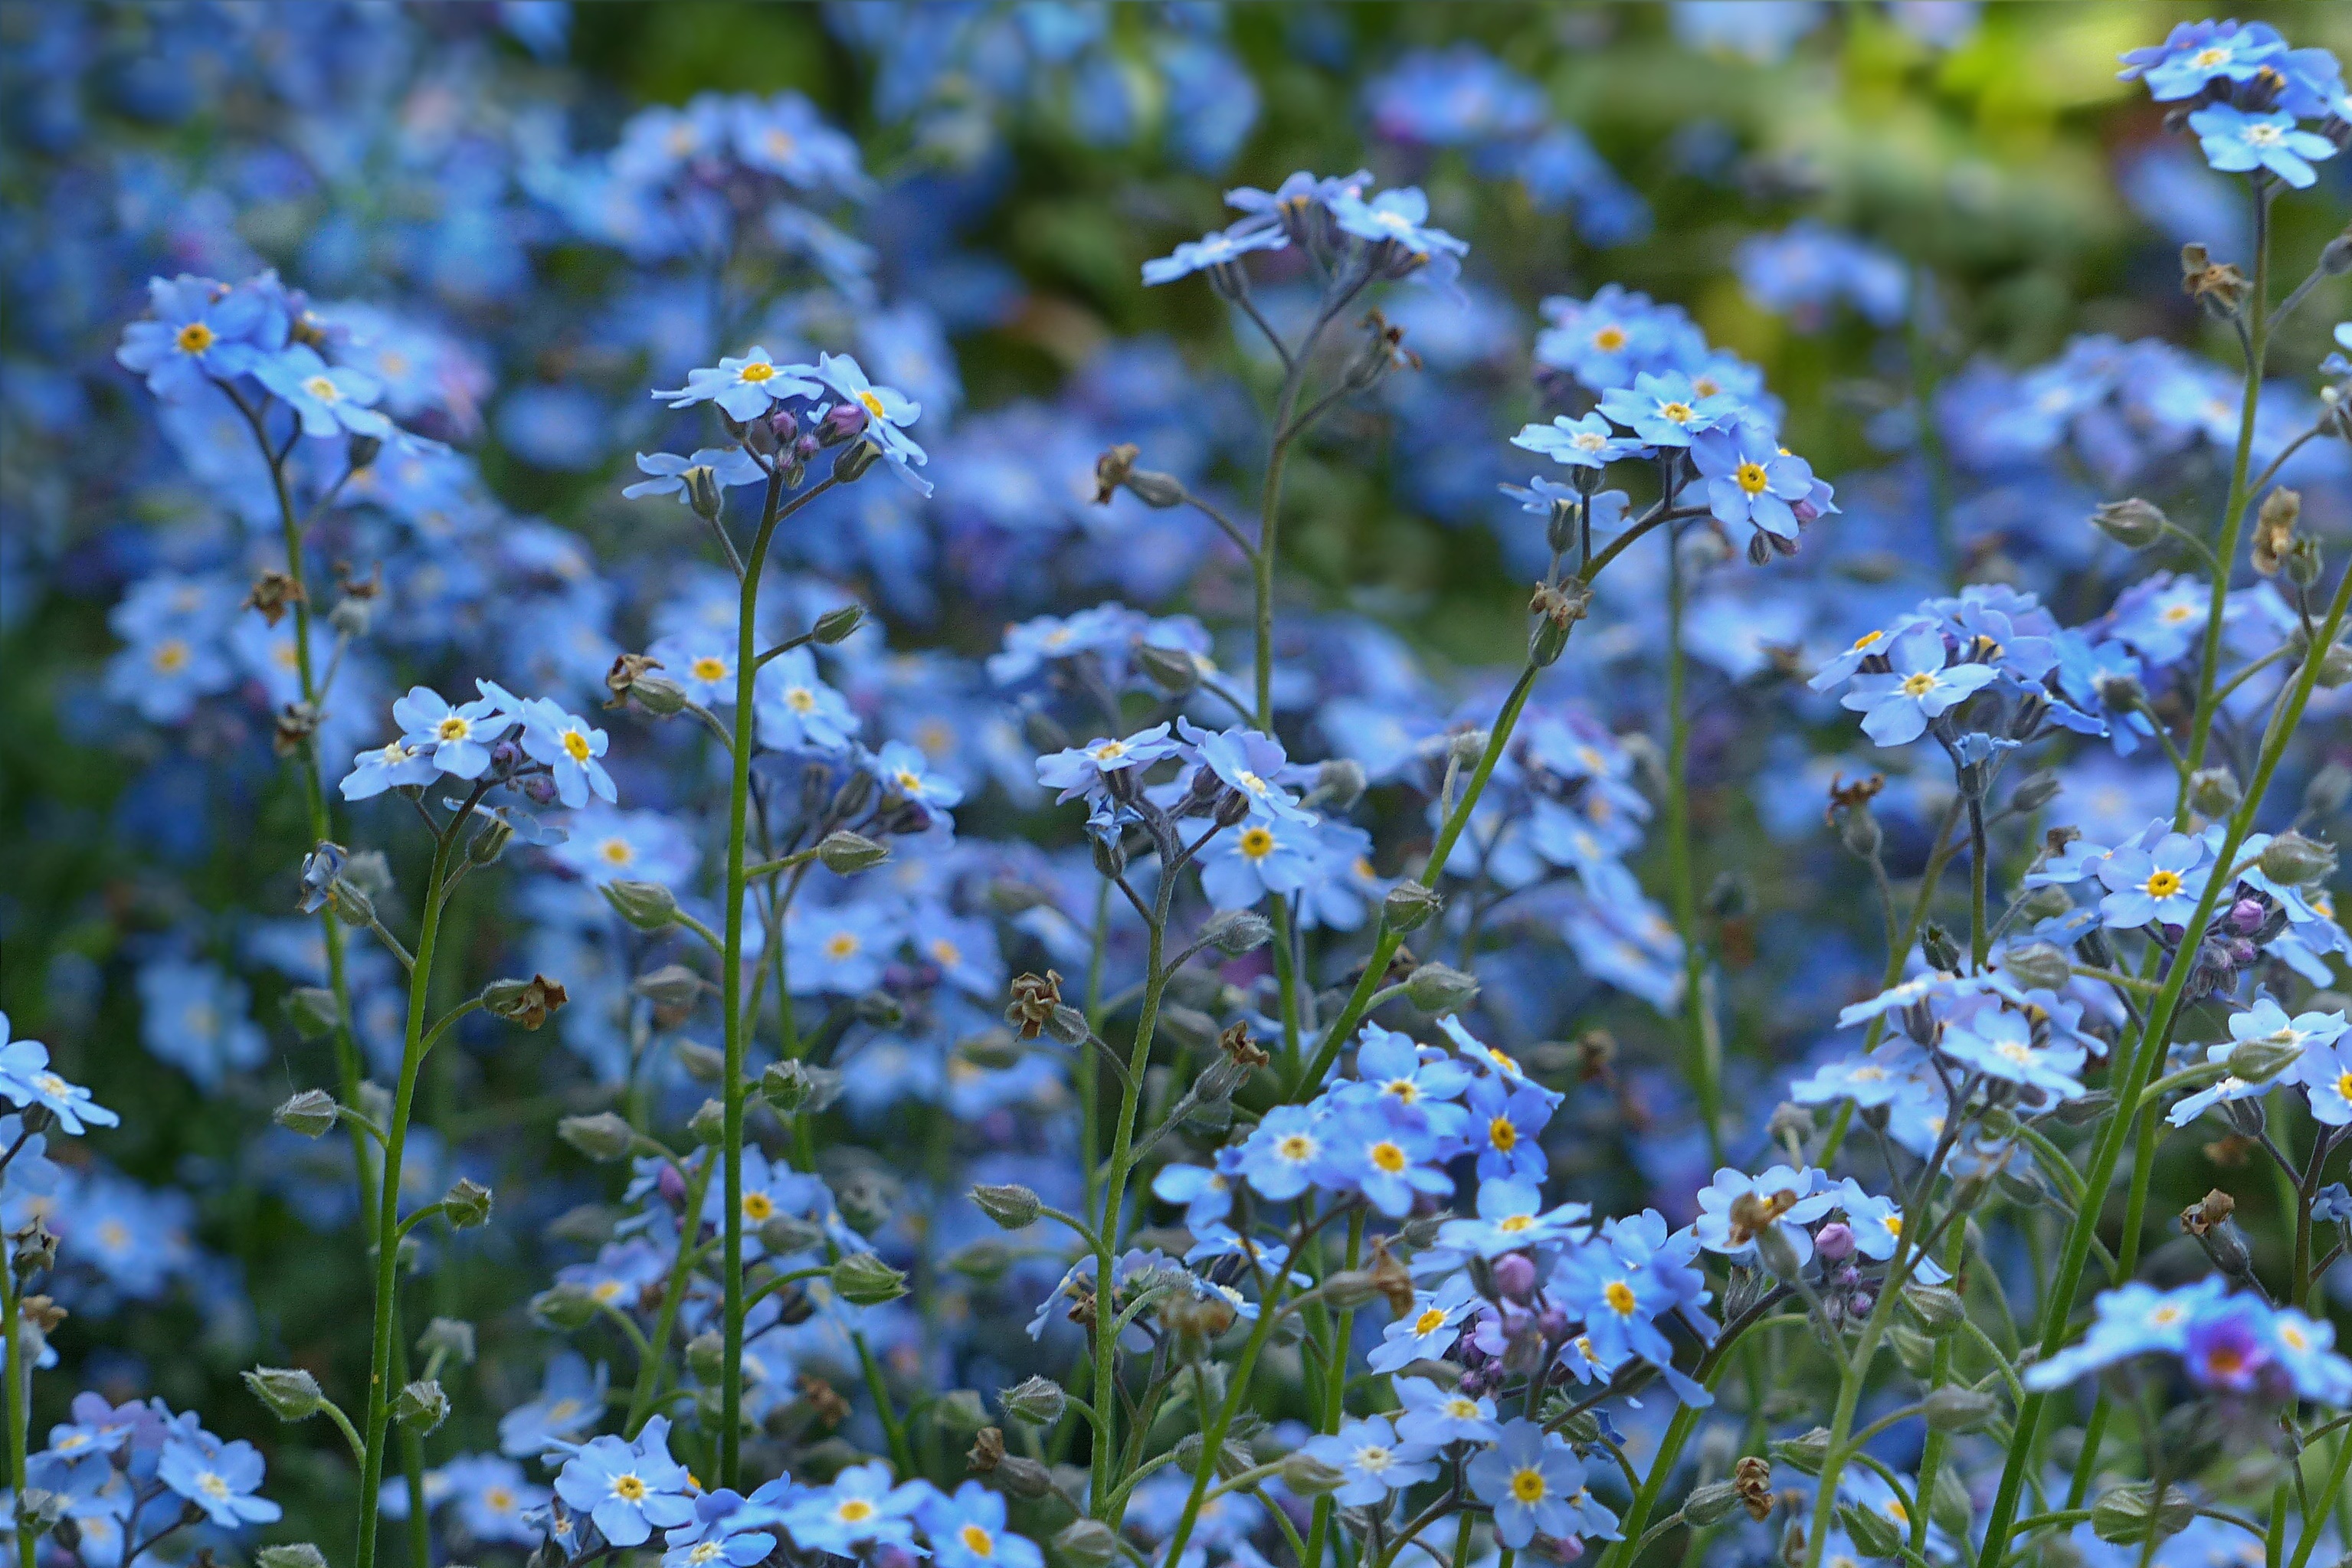
blossom, plant, meadow, flower, spring, herb, blue, flora, wildflower, flowers, forget me not, flowering plant, borage family, annual plant, land plant